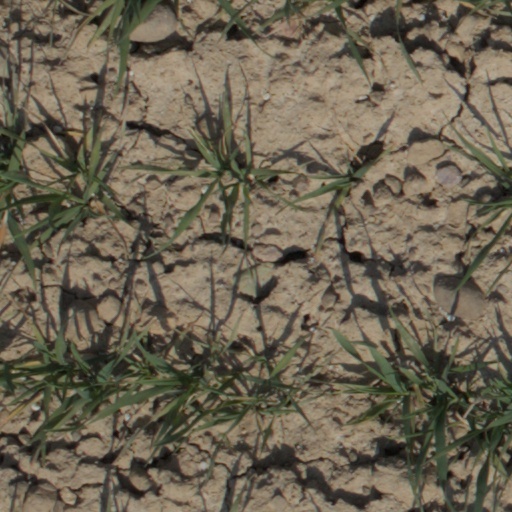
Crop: wheat